Michael Bigg

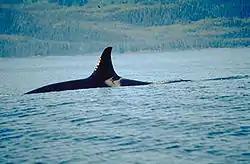

In the early 1970s, Bigg and his colleagues discovered that individual killer whales can be identified from a good photograph of the animal's dorsal fin and saddle patch taken when it surfaces. Variations such as nicks, scratches, and tears on the dorsal fin, and the pattern of white or grey in the saddle patch, are sufficient to distinguish killer whales from each other.